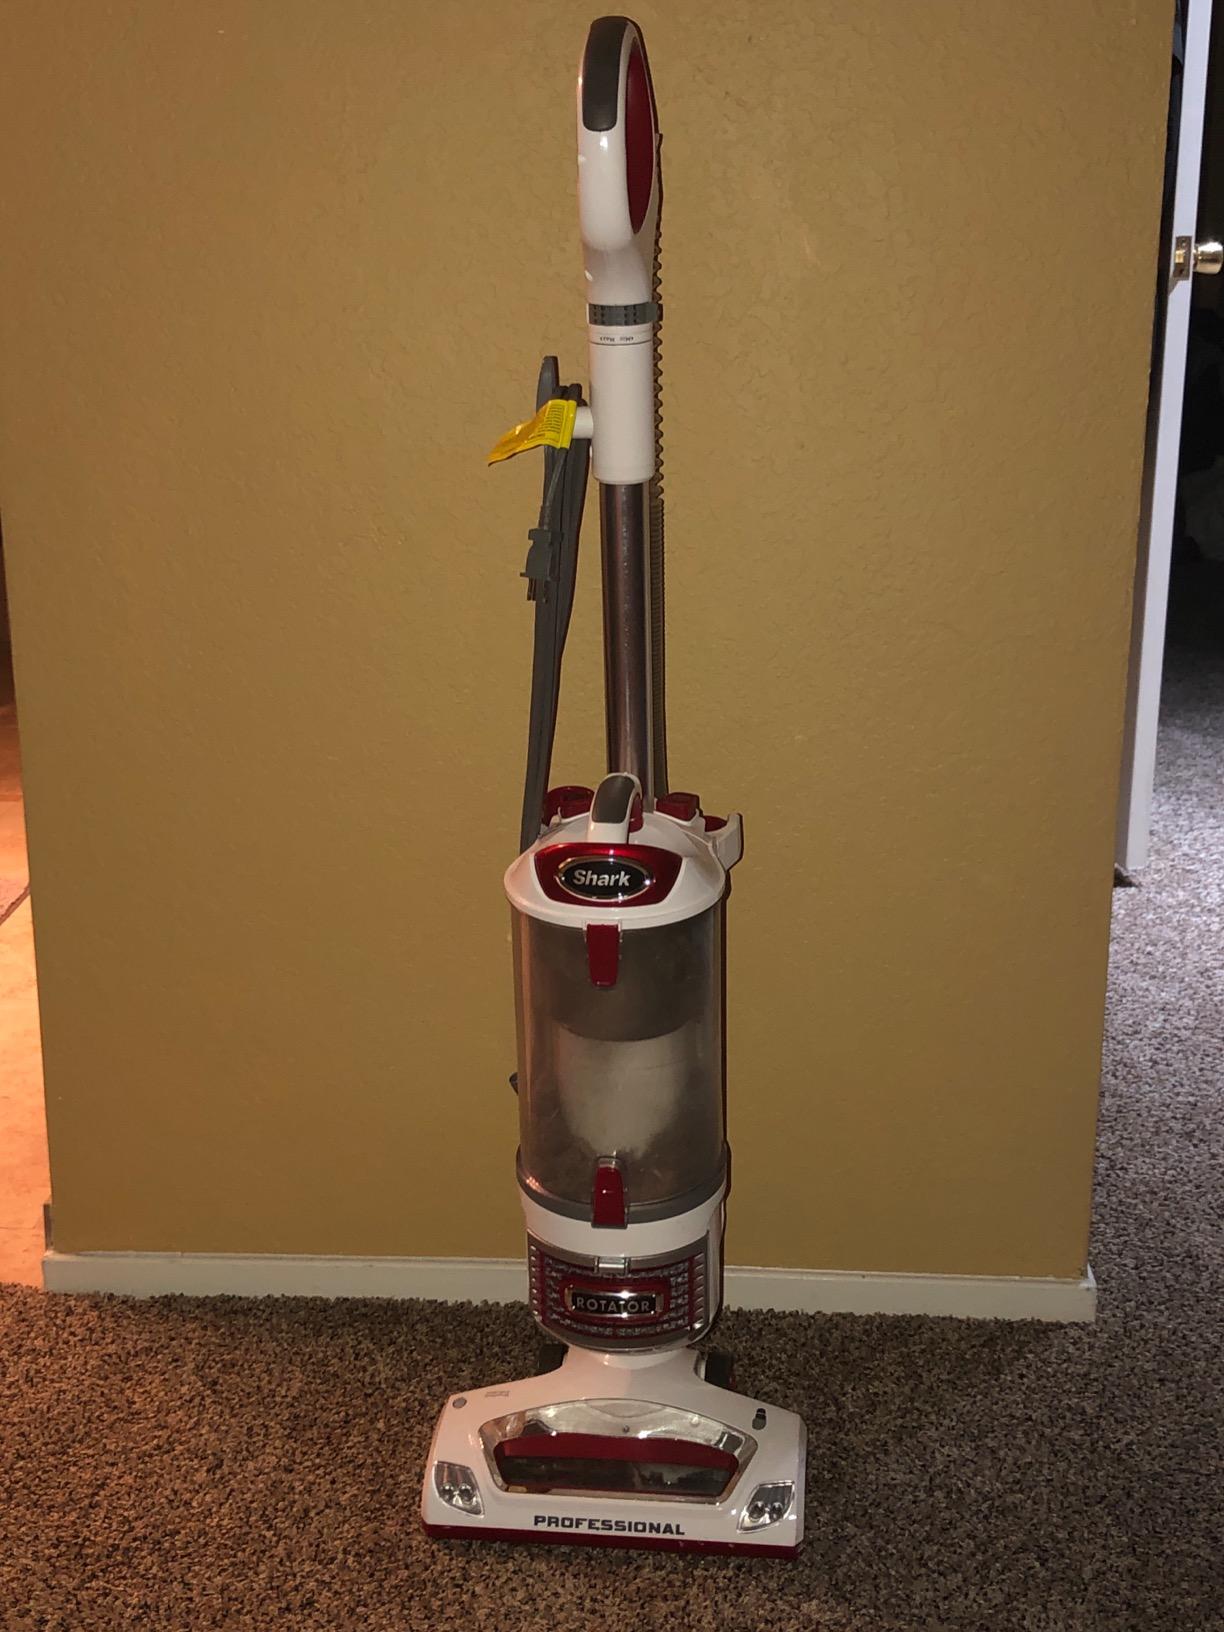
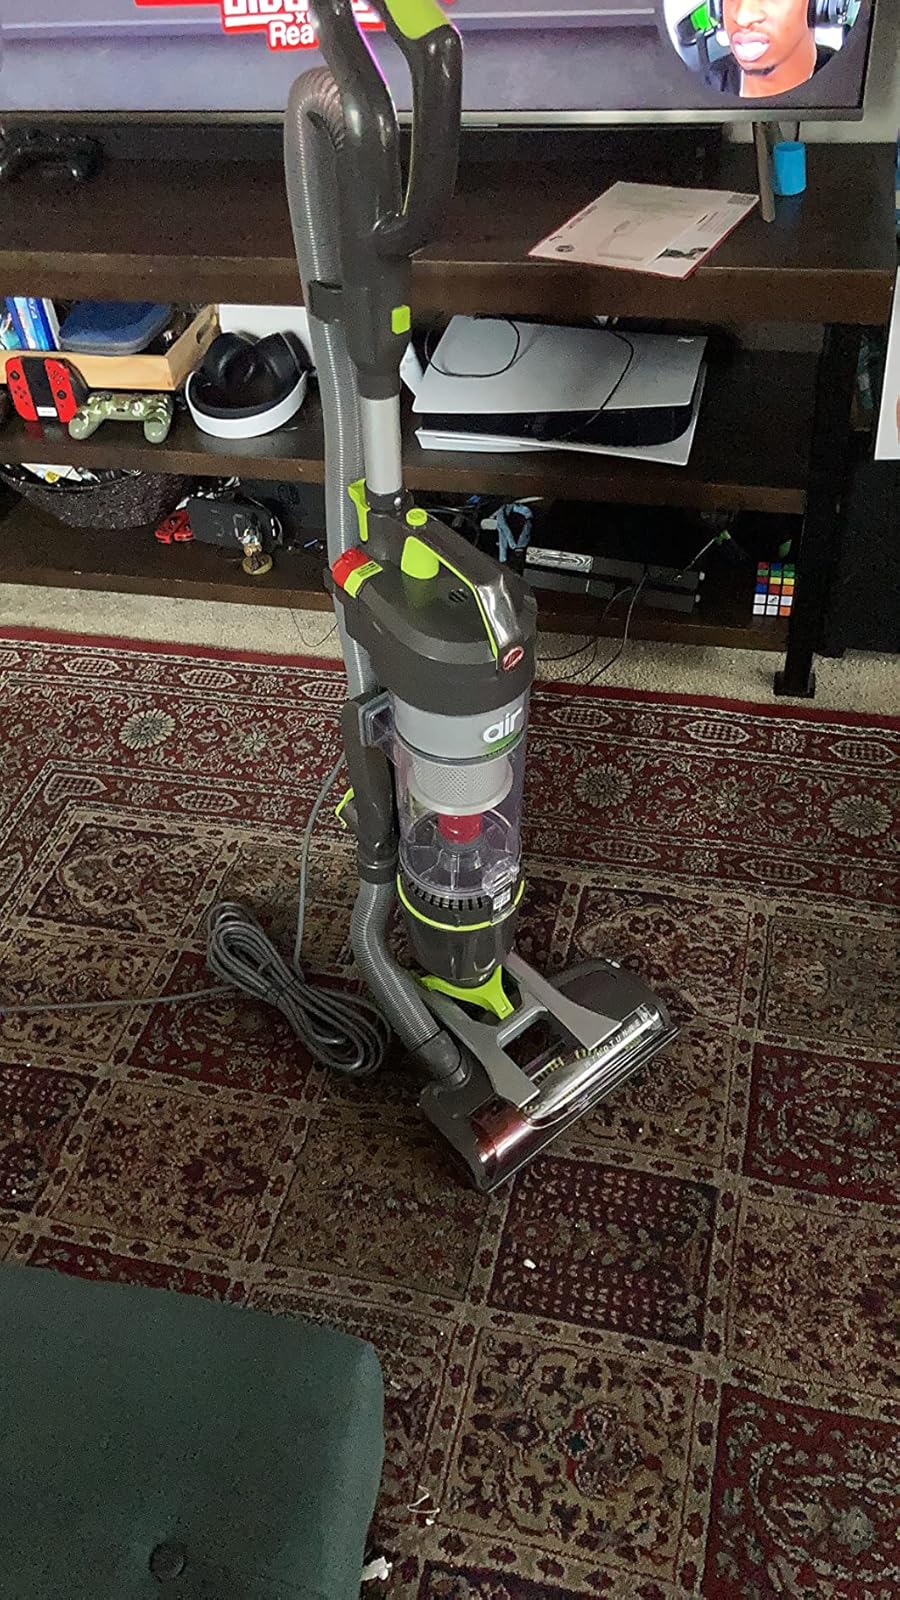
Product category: items_vacuum
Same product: no